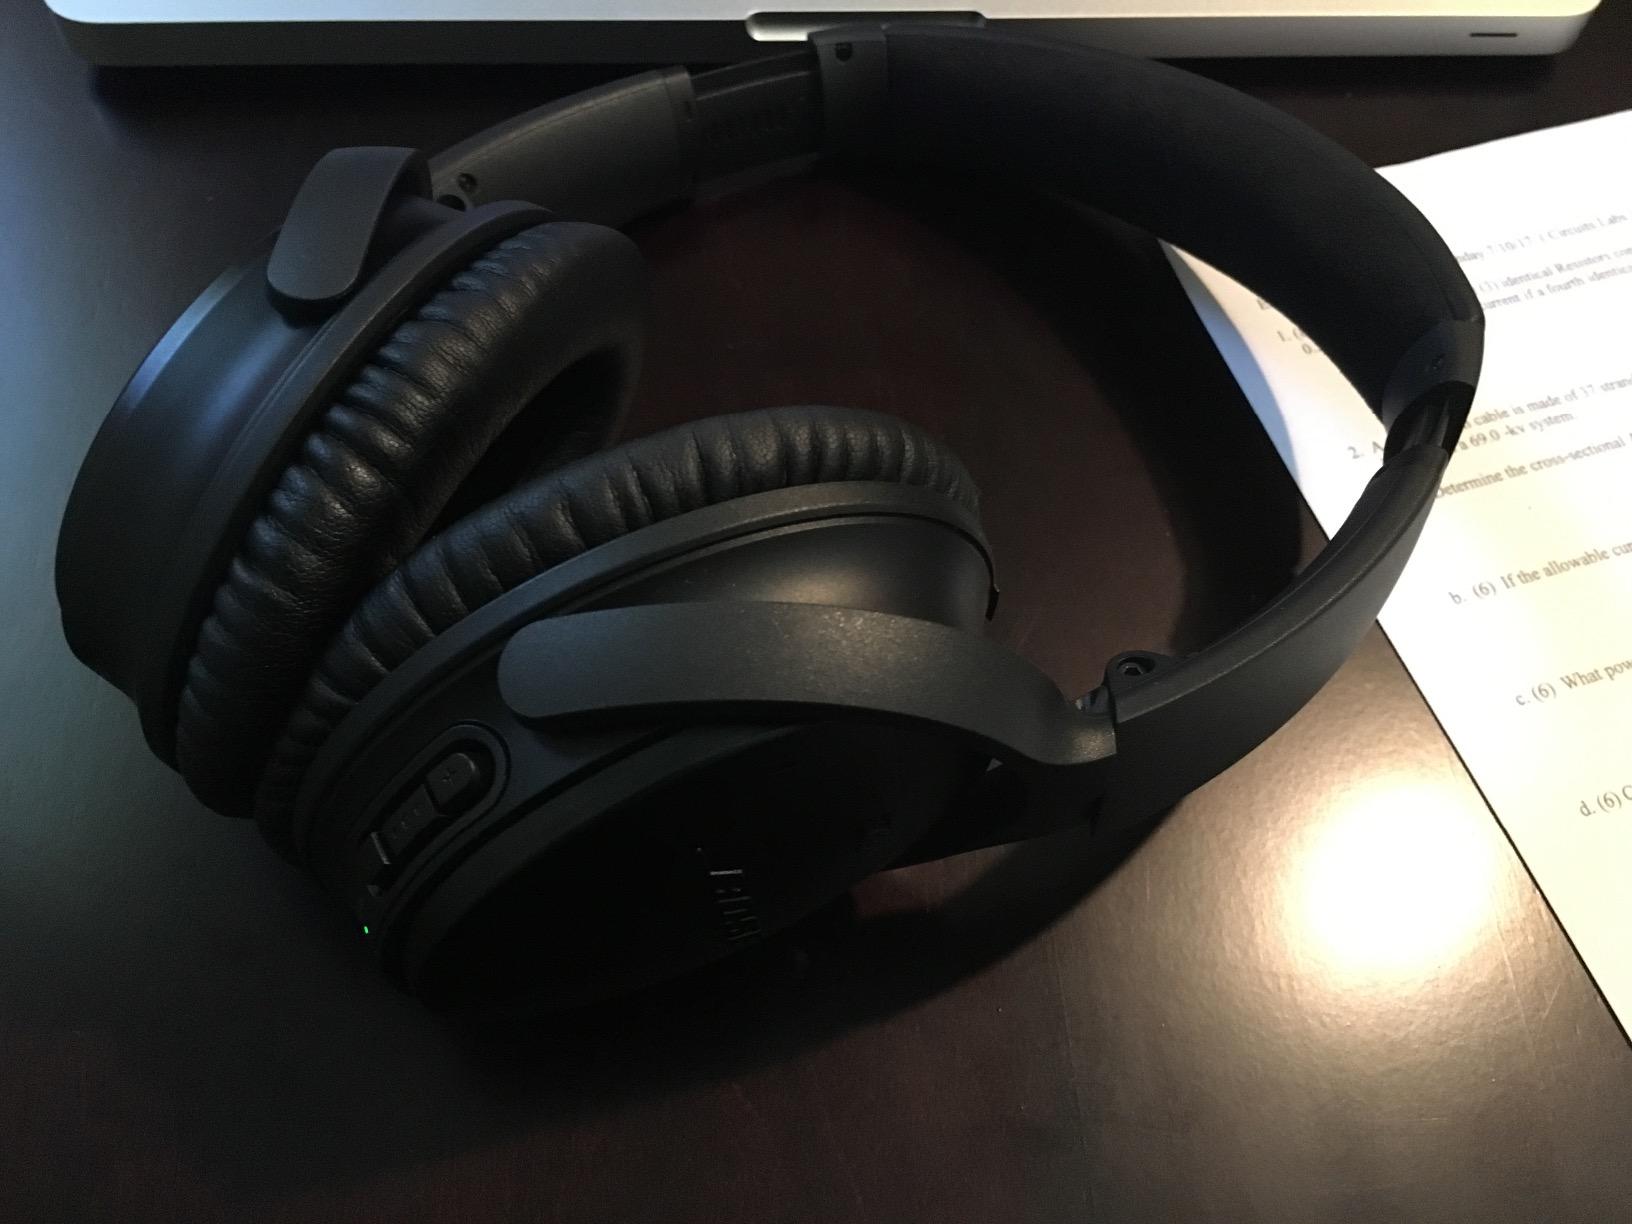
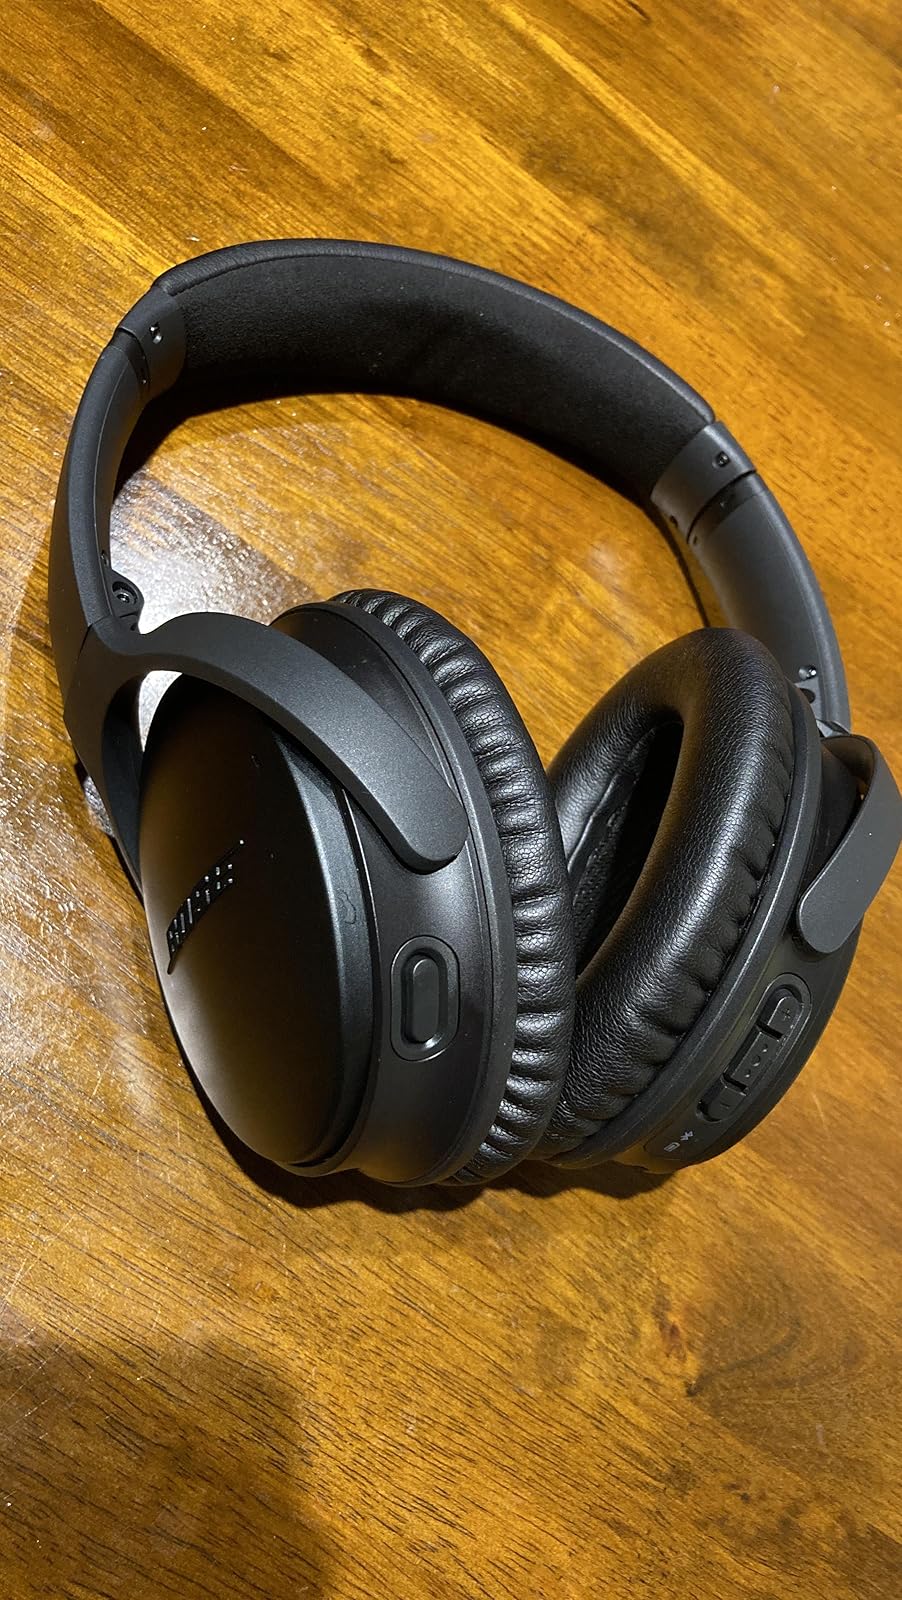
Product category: headphones
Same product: yes